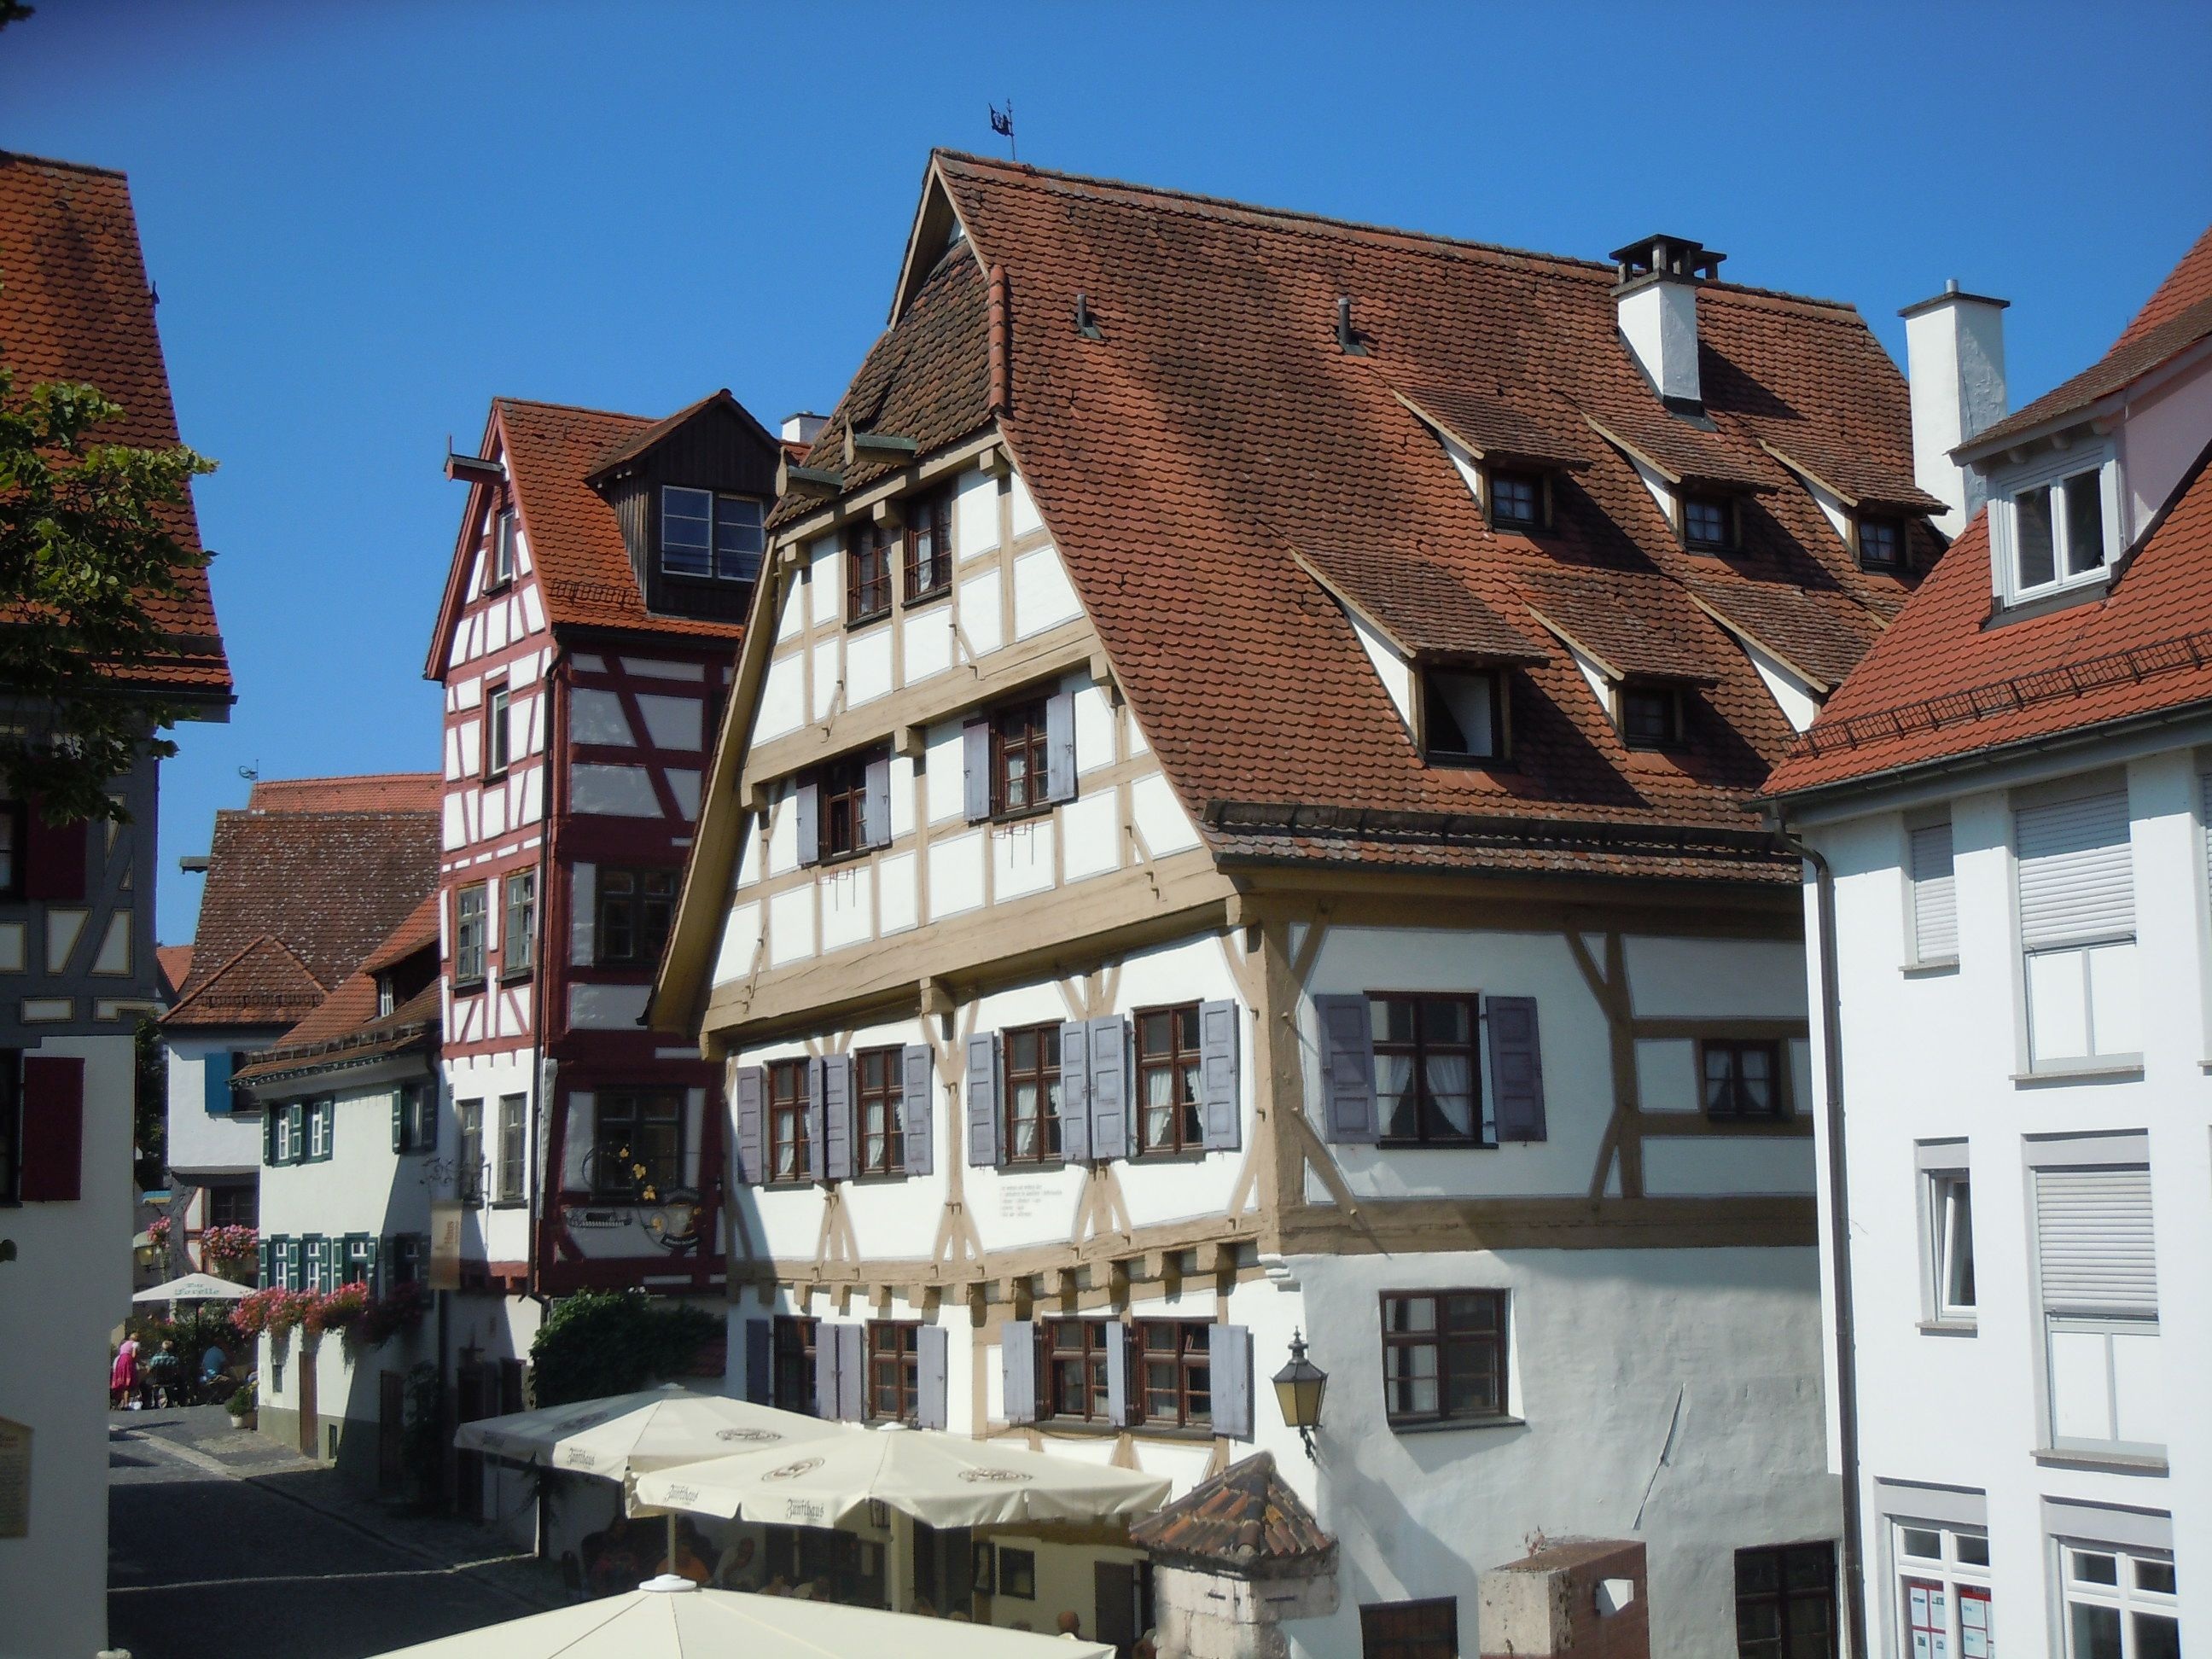
architecture, house, town, roof, building, home, urban, travel, suburb, cottage, facade, property, apartment, germany, estate, condominium, neighbourhood, real estate, residential area